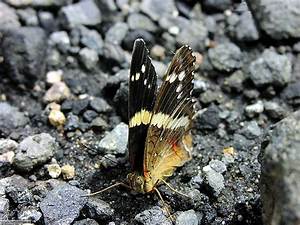
Label: butterfly